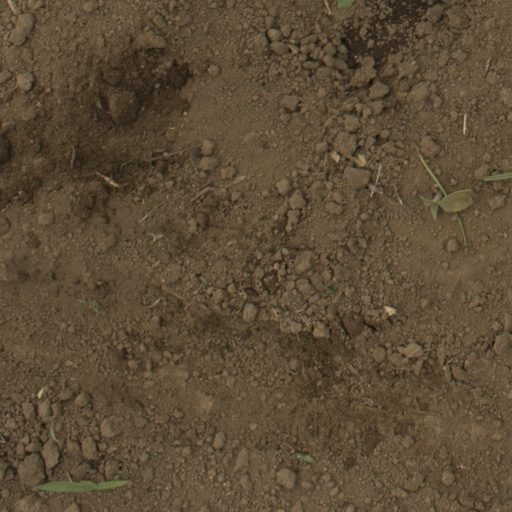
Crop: Jerusalem artichoke